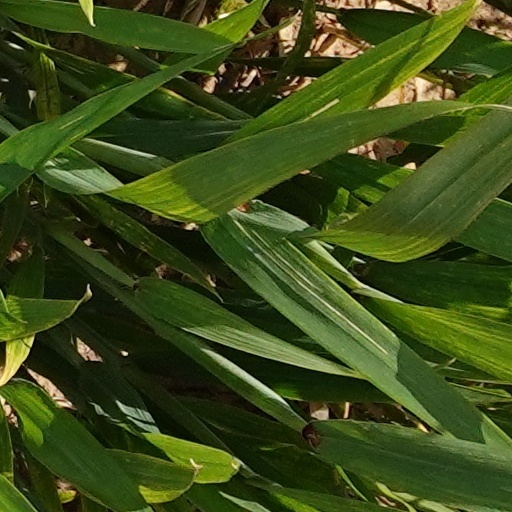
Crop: wheat